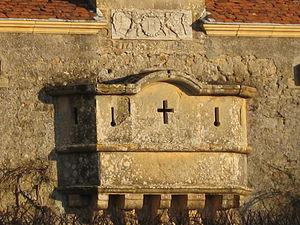
Le château de Chaumont est situé sur la commune d'Oyé en Saône-et-Loire en France.